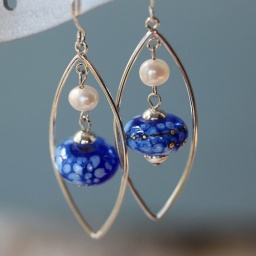
Stelring silver earrings with beautiful blue lampwork glass beads and freshwater pearls, handmade in usa